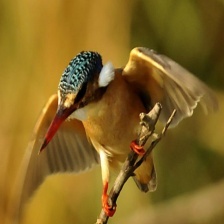
Species: MALACHITE KINGFISHER
Scientific name: CORYTHORNIS CRISTATUS